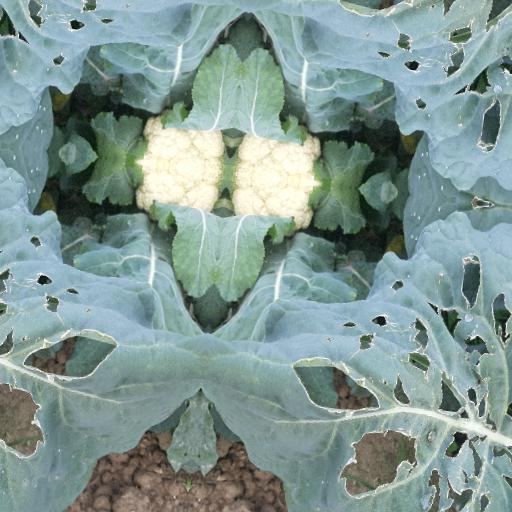
Label: Black Rot